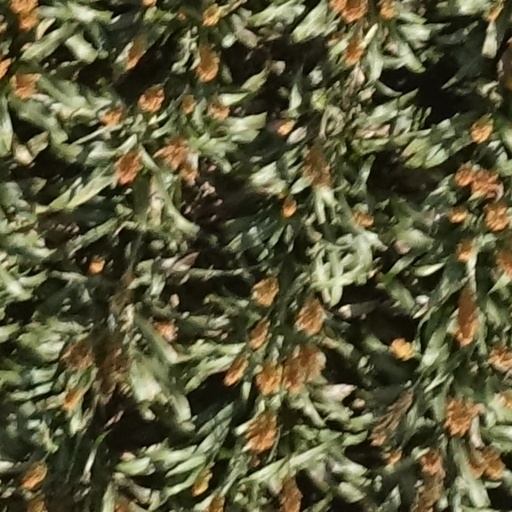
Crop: sorghum